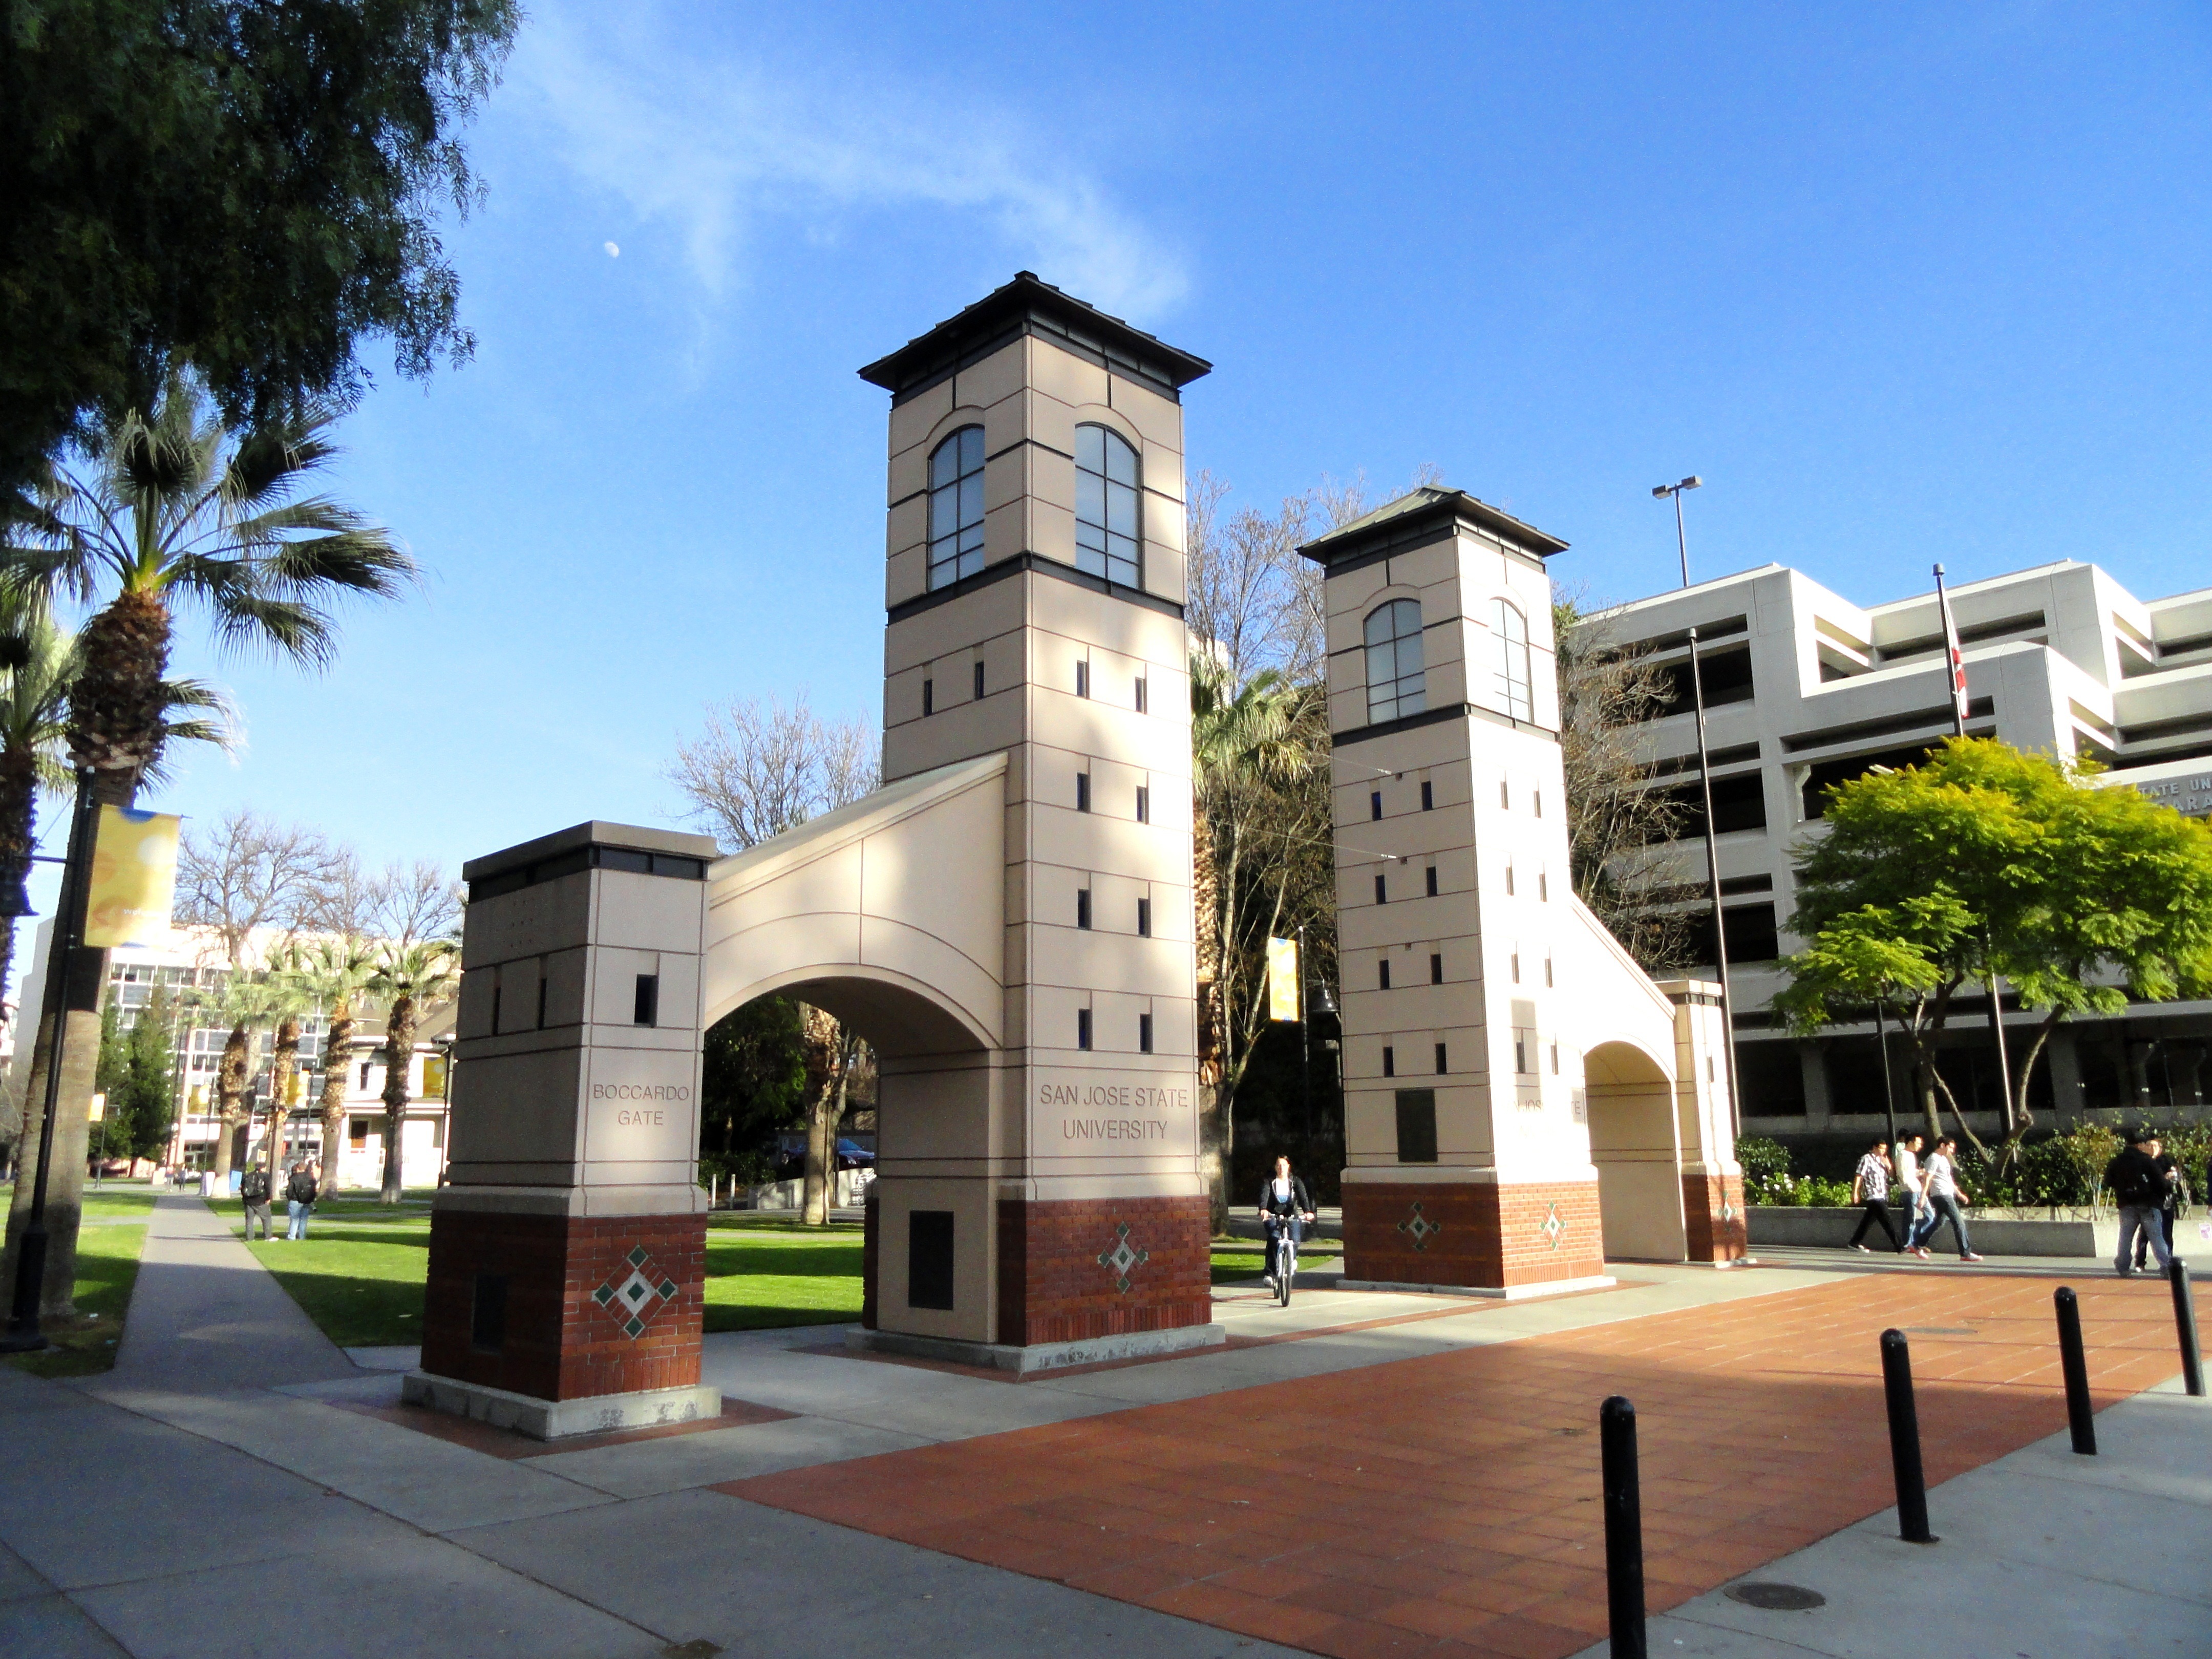
architecture, structure, sky, sidewalk, building, city, entrance, plaza, landmark, facade, gate, california, trees, outside, clouds, buildings, university, school, town square, estate, college, neighbourhood, san jose